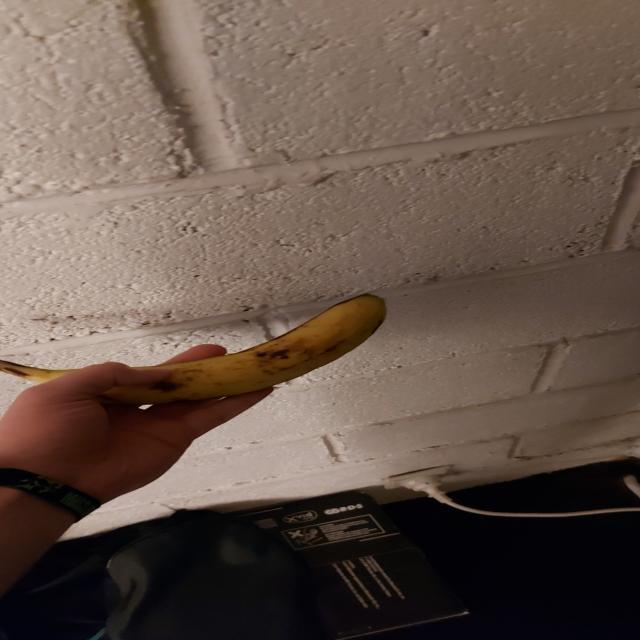
Label: bananas